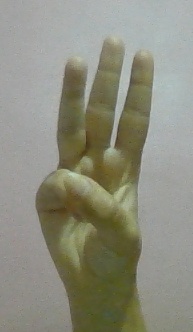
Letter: thaa